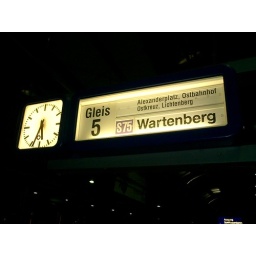
train sign in germany